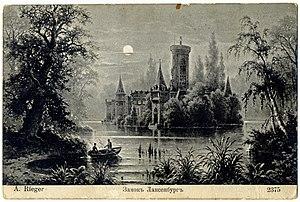
Nuit d'été à Laxenbourg